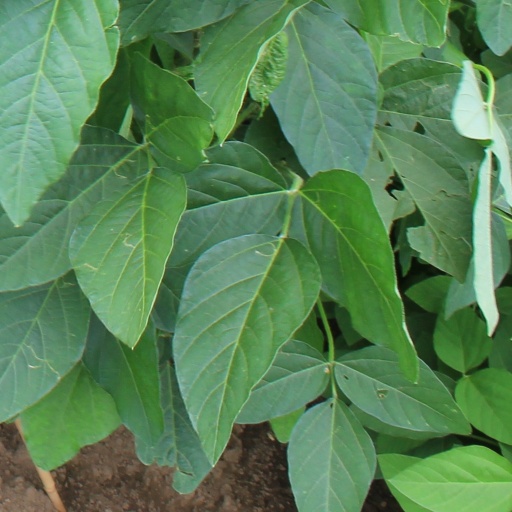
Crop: soybean